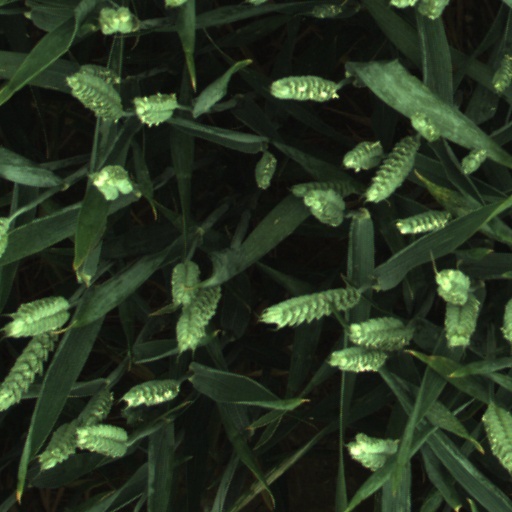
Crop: wheat